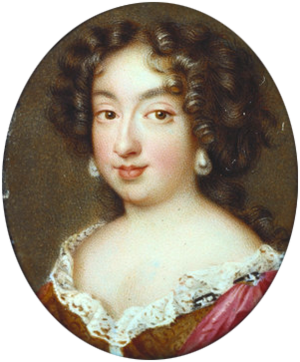
L'émail de Limoges, ou Œuvre de Limoges, est une technique de travail de l'émail, dite émail champlevé qui apparaît au milieu du XIIᵉ siècle dans la ville française de Limoges. Après avoir connu un vif succès en Europe occidentale, elle disparaît au milieu du XIVᵉ siècle.